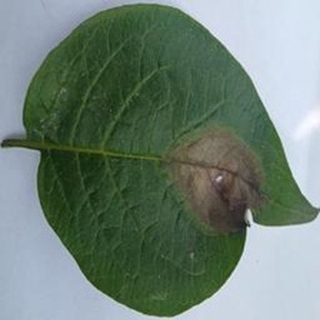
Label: potato_late_blight